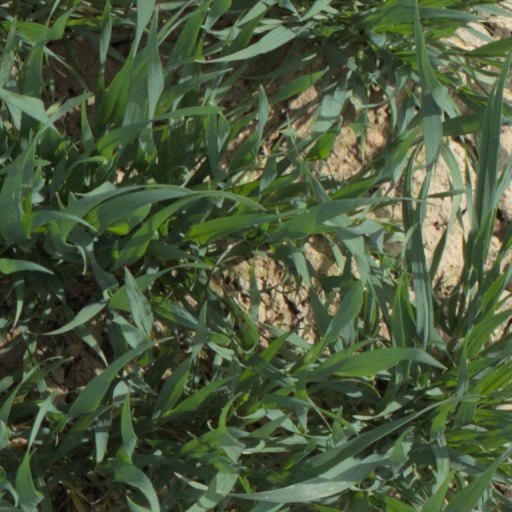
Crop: wheat